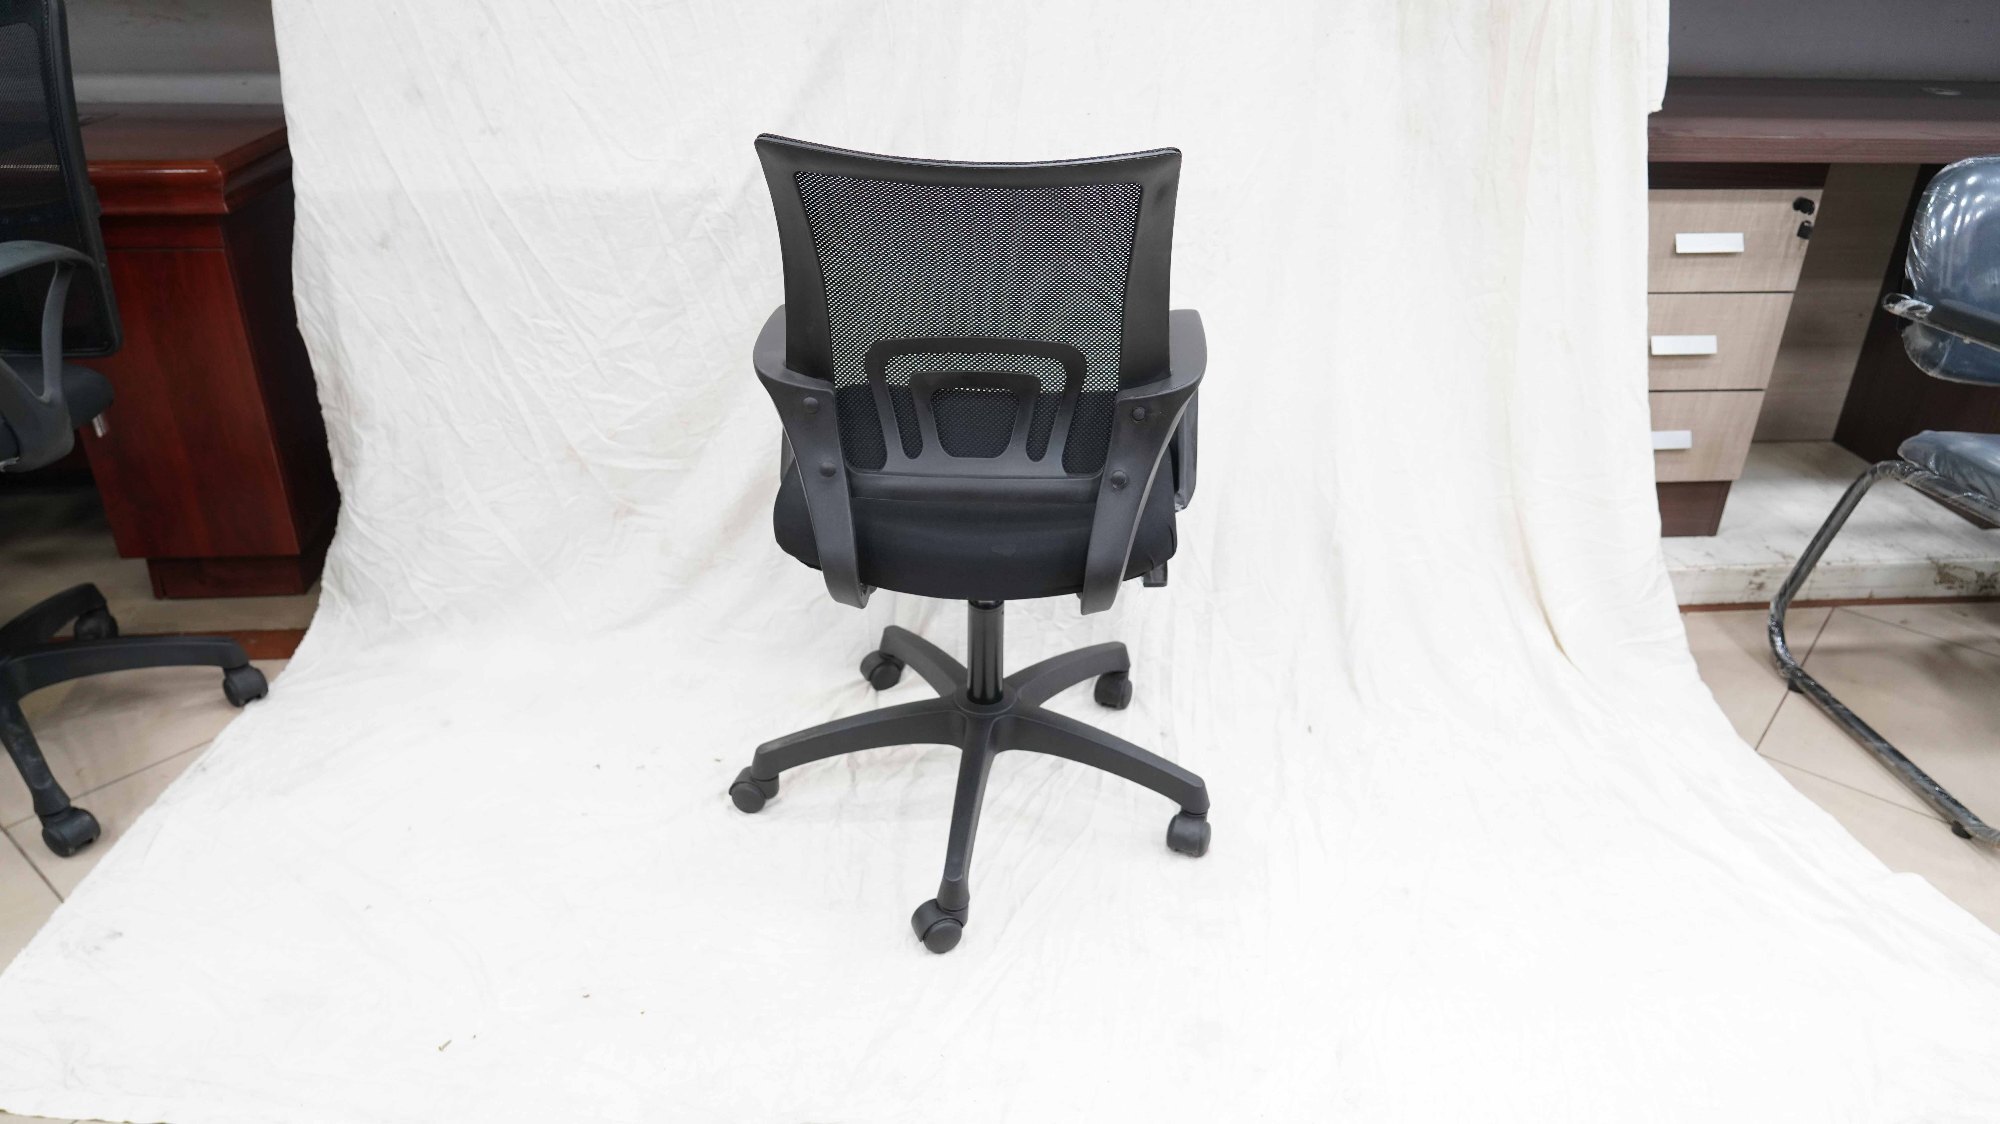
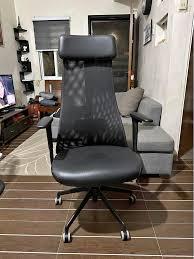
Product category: items_chair
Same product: no